Liga dos Escuteiros de Moçambique

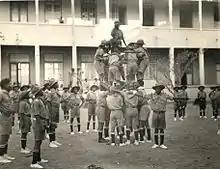
Scout games in Beira, 1930

The Scout Motto is "Sempre Pronto", "Be Prepared", in Portuguese.